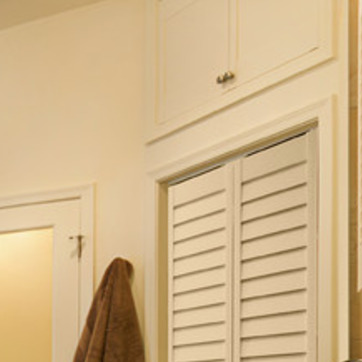
Material: mirror